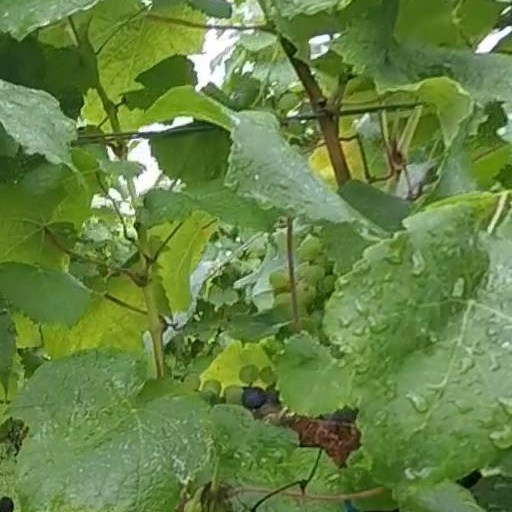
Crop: grape